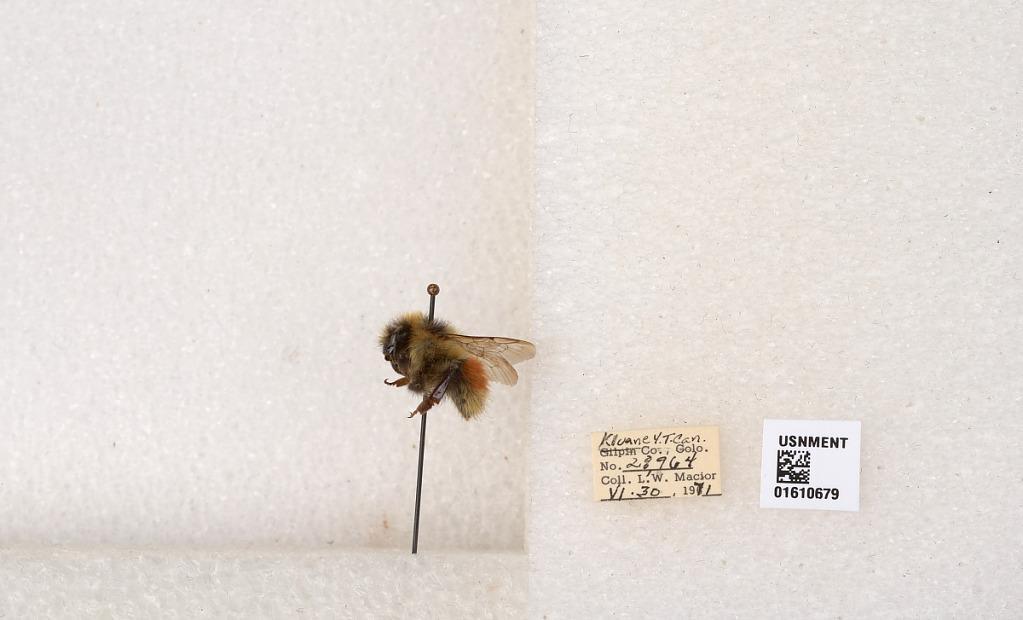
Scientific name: Bombus (Pyrobombus) sylvicola Kirby
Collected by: L. Macior
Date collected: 1971-6-30
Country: Canada
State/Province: Yukon Territory
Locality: Kluane National Park and Reserve
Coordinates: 60.7493, -139.504